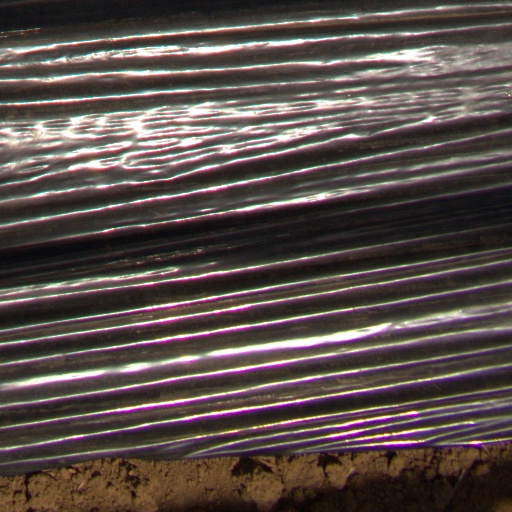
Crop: Jerusalem artichoke